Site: brandenburg
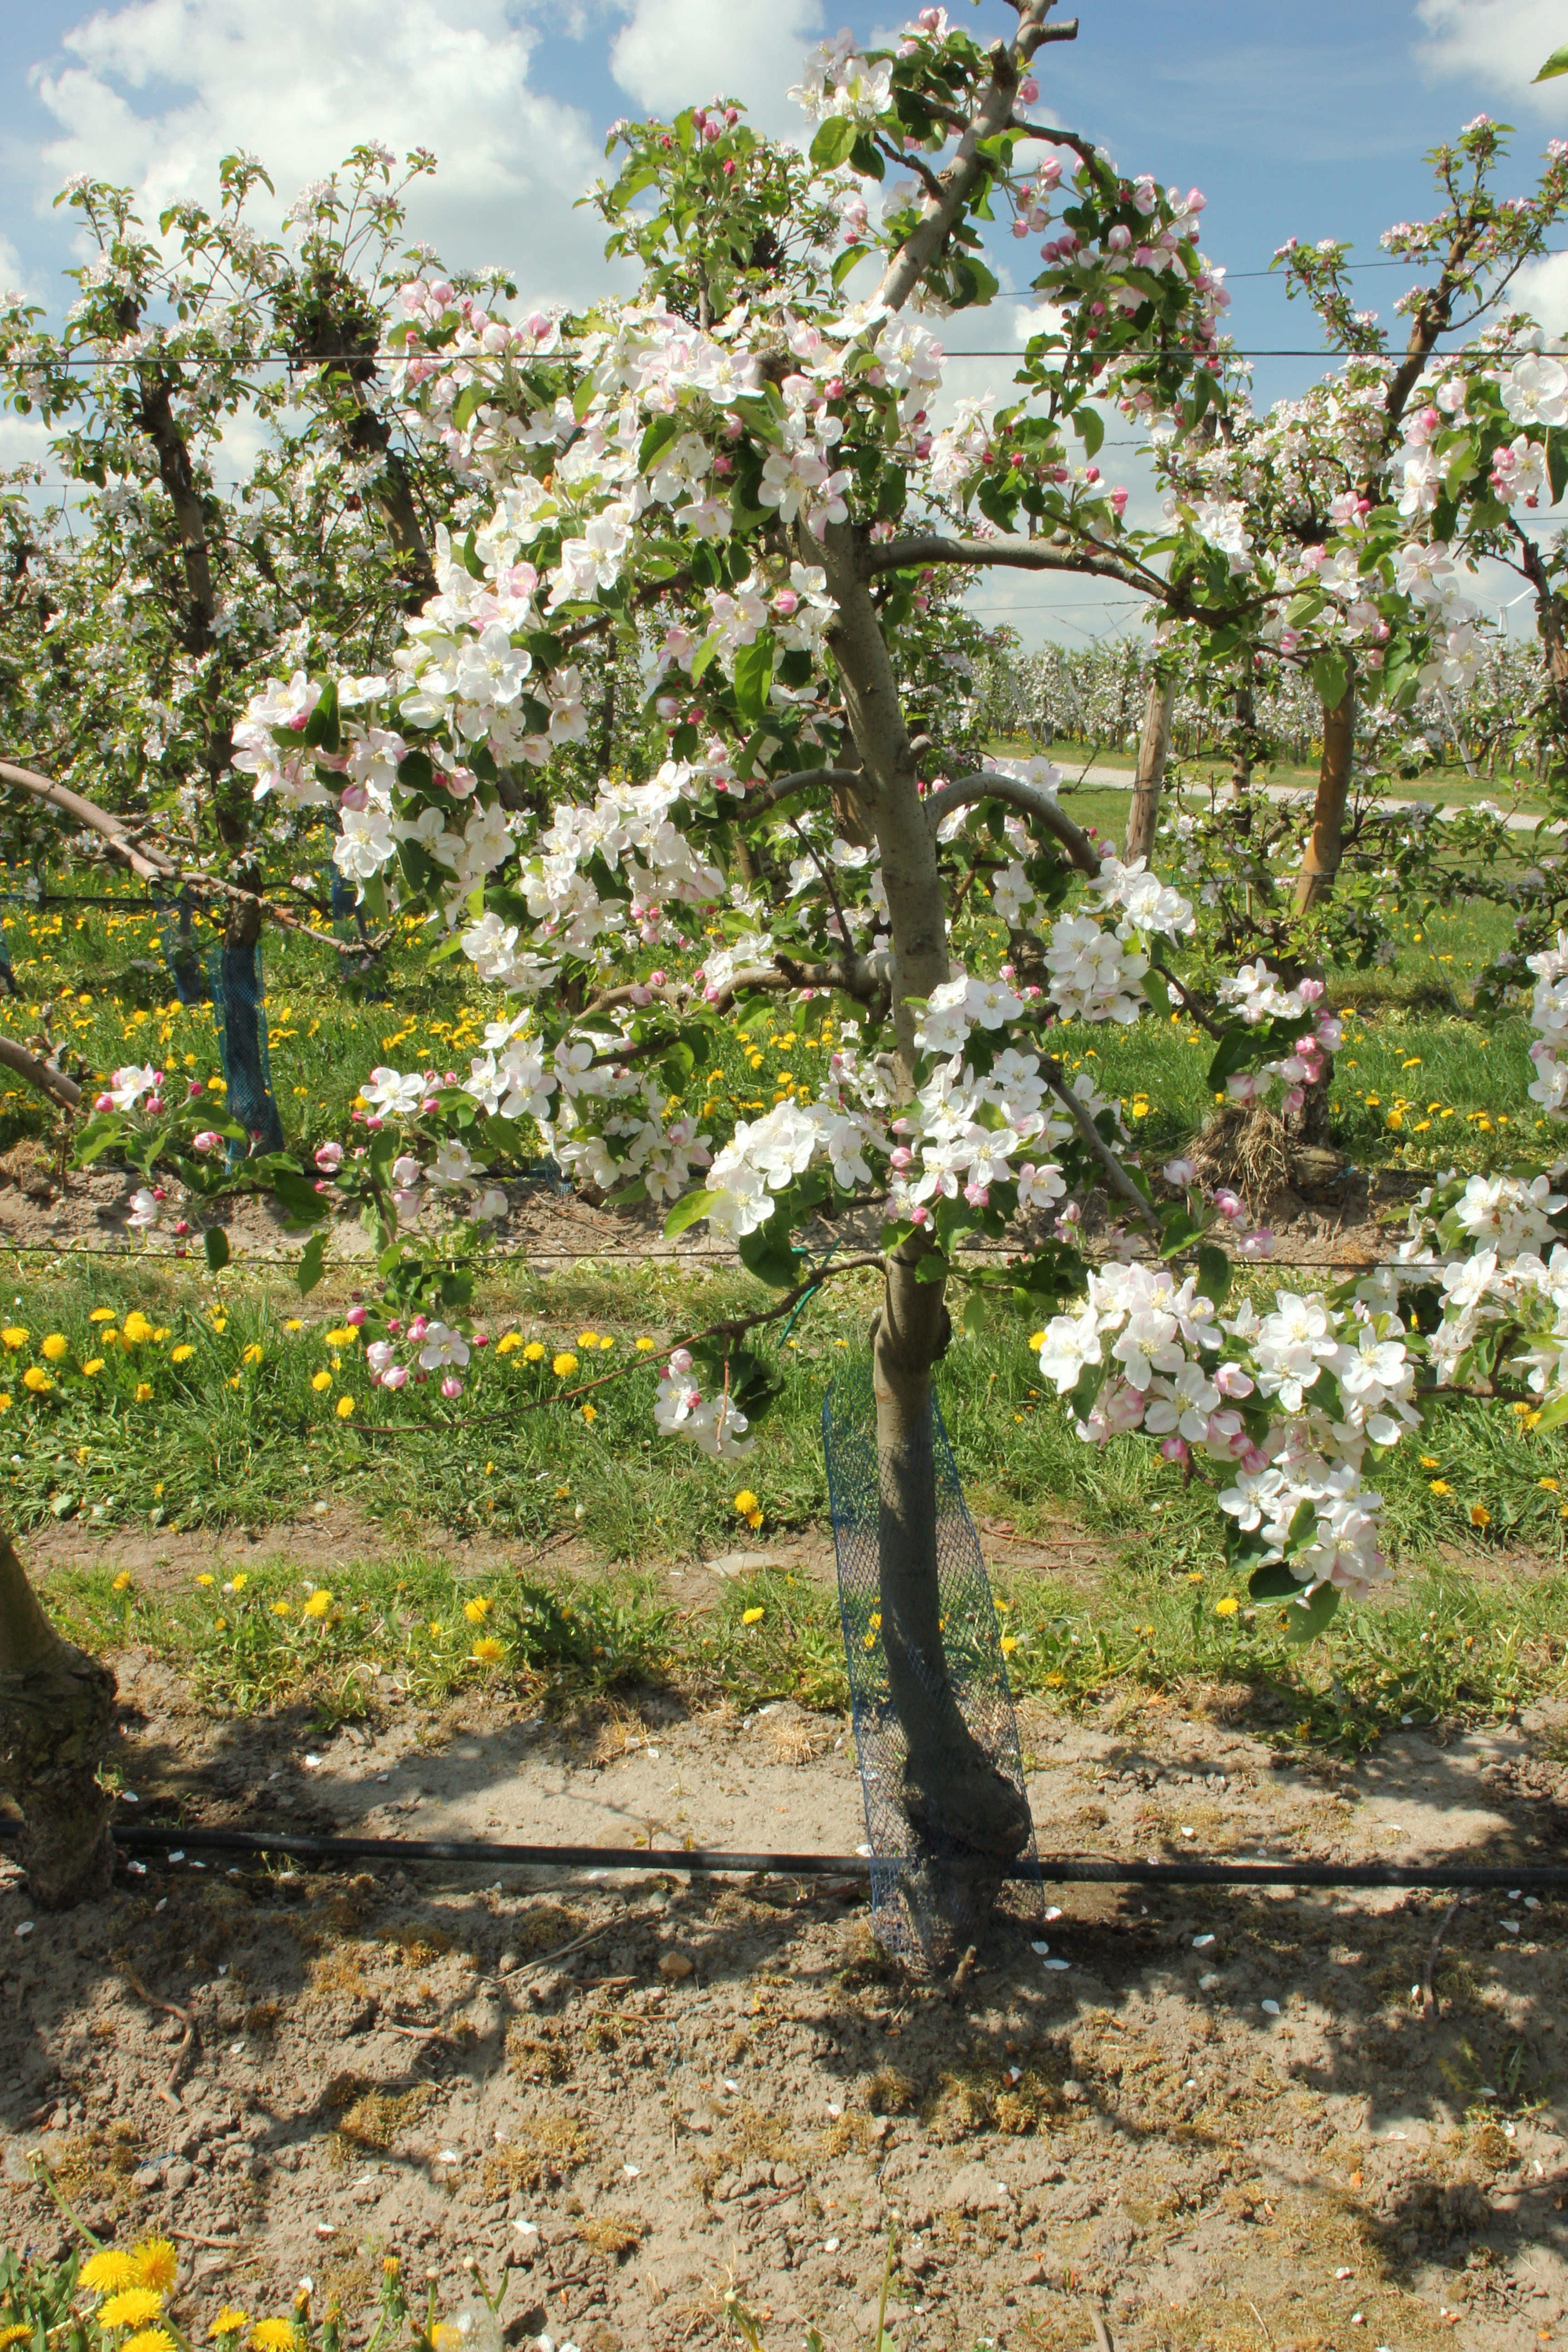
Growth stage (BBCH 65): Flowering